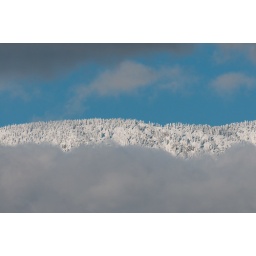
Snow covered trees along a ridgeline of the San Bernardino Mountains. Viewed through a hole in the clouds from Beaumont, CA.